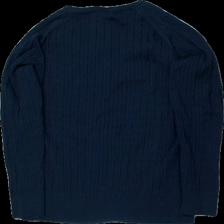
View: back
Type: Top
Category: Ladies
Brand: Not in the list
Brand text on label: pahladium
Colors: Blue, Black
Material: 100% bomull
Pattern: Other
Cut: C-collar
Size: XL
Season: All
Damage: luddigt
Damage location: top center
Price range: <50
Recommended usage: Reuse
Description: kabelstickad tröja med ribbad krage, ändslut och ärmslut